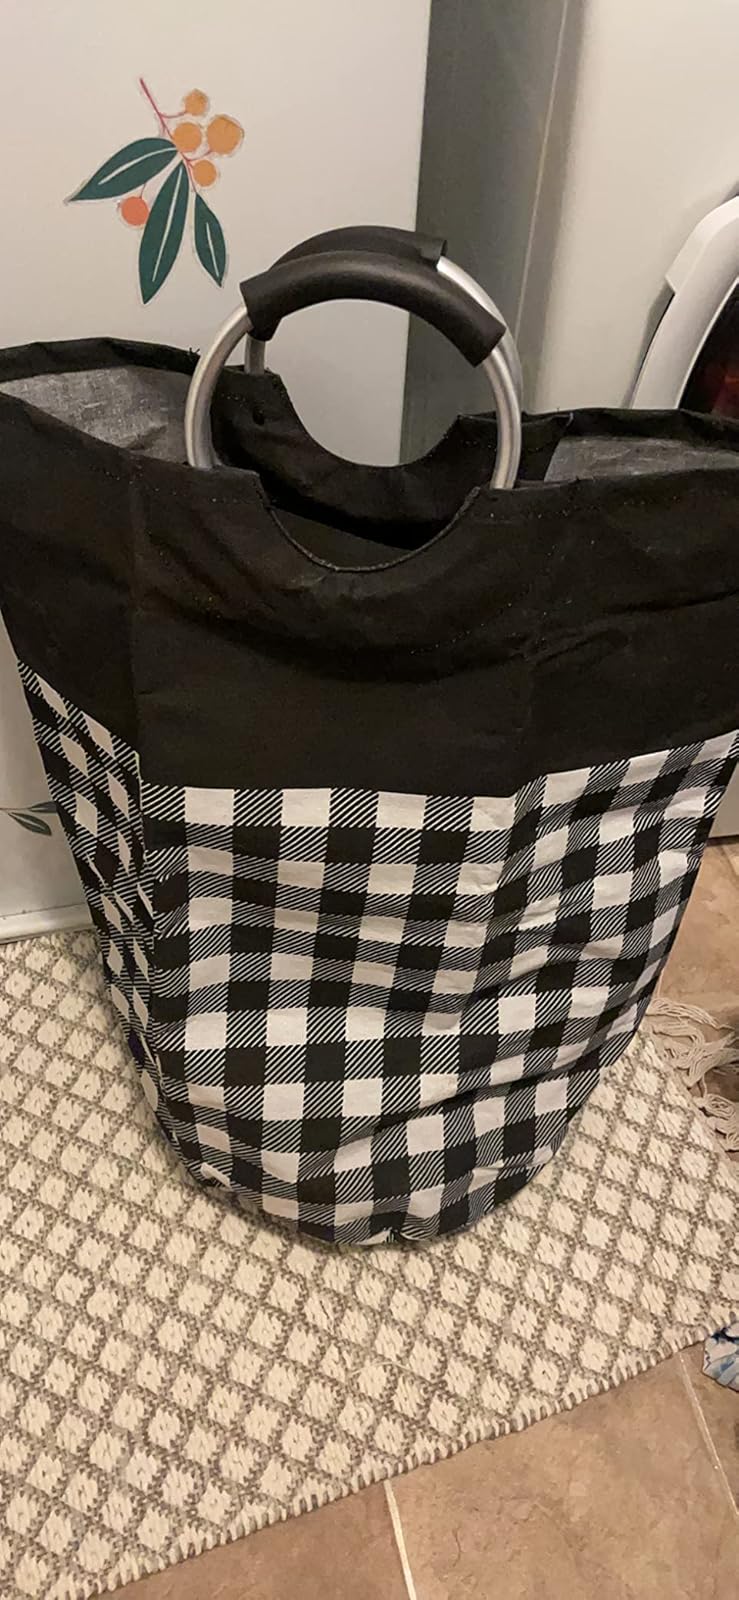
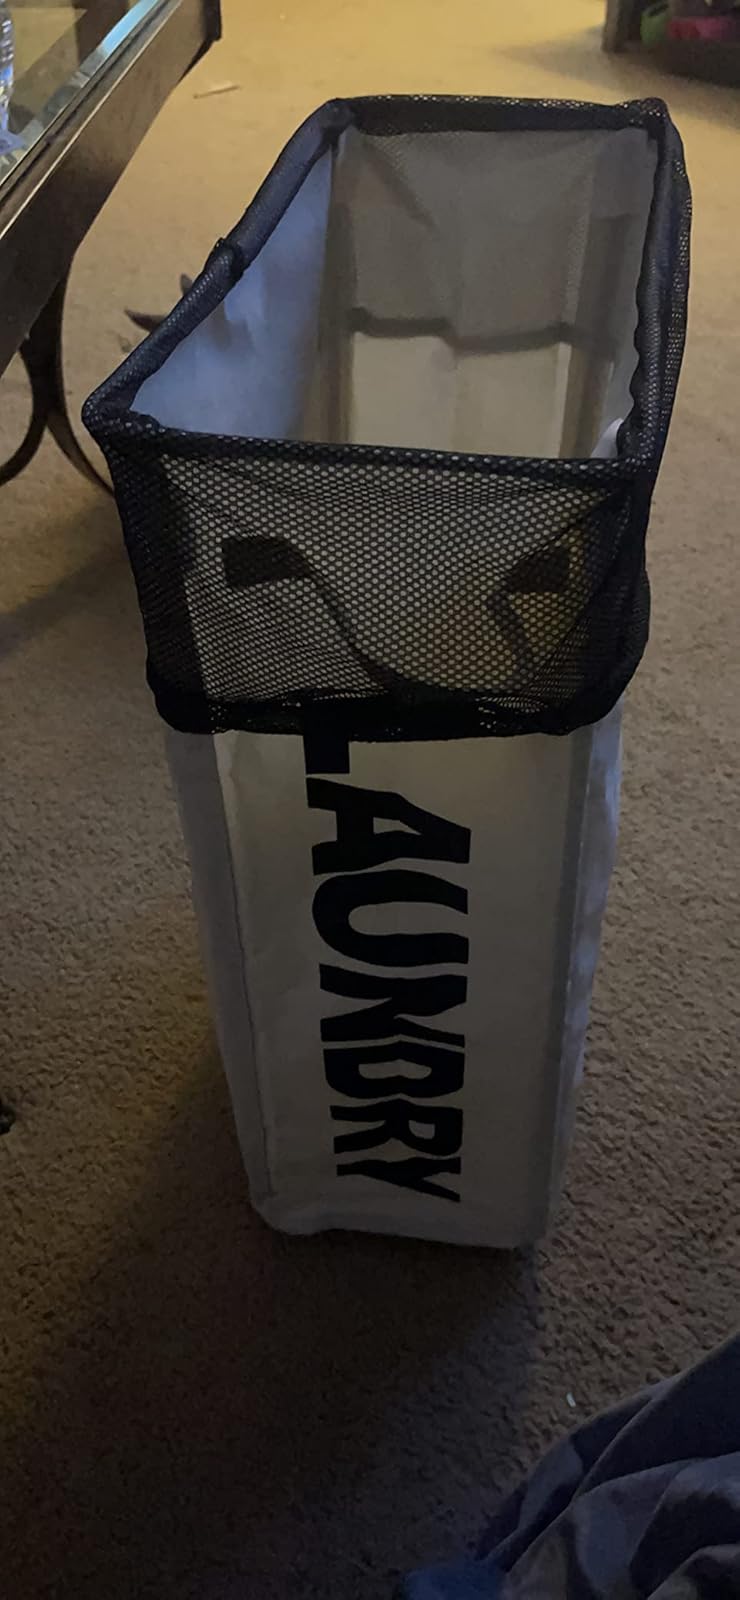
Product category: items_hamper
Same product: no